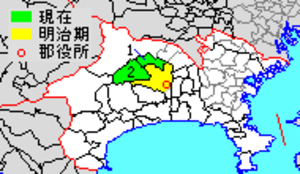
Le district d'Aikō est un district de la préfecture de Kanagawa au Japon.